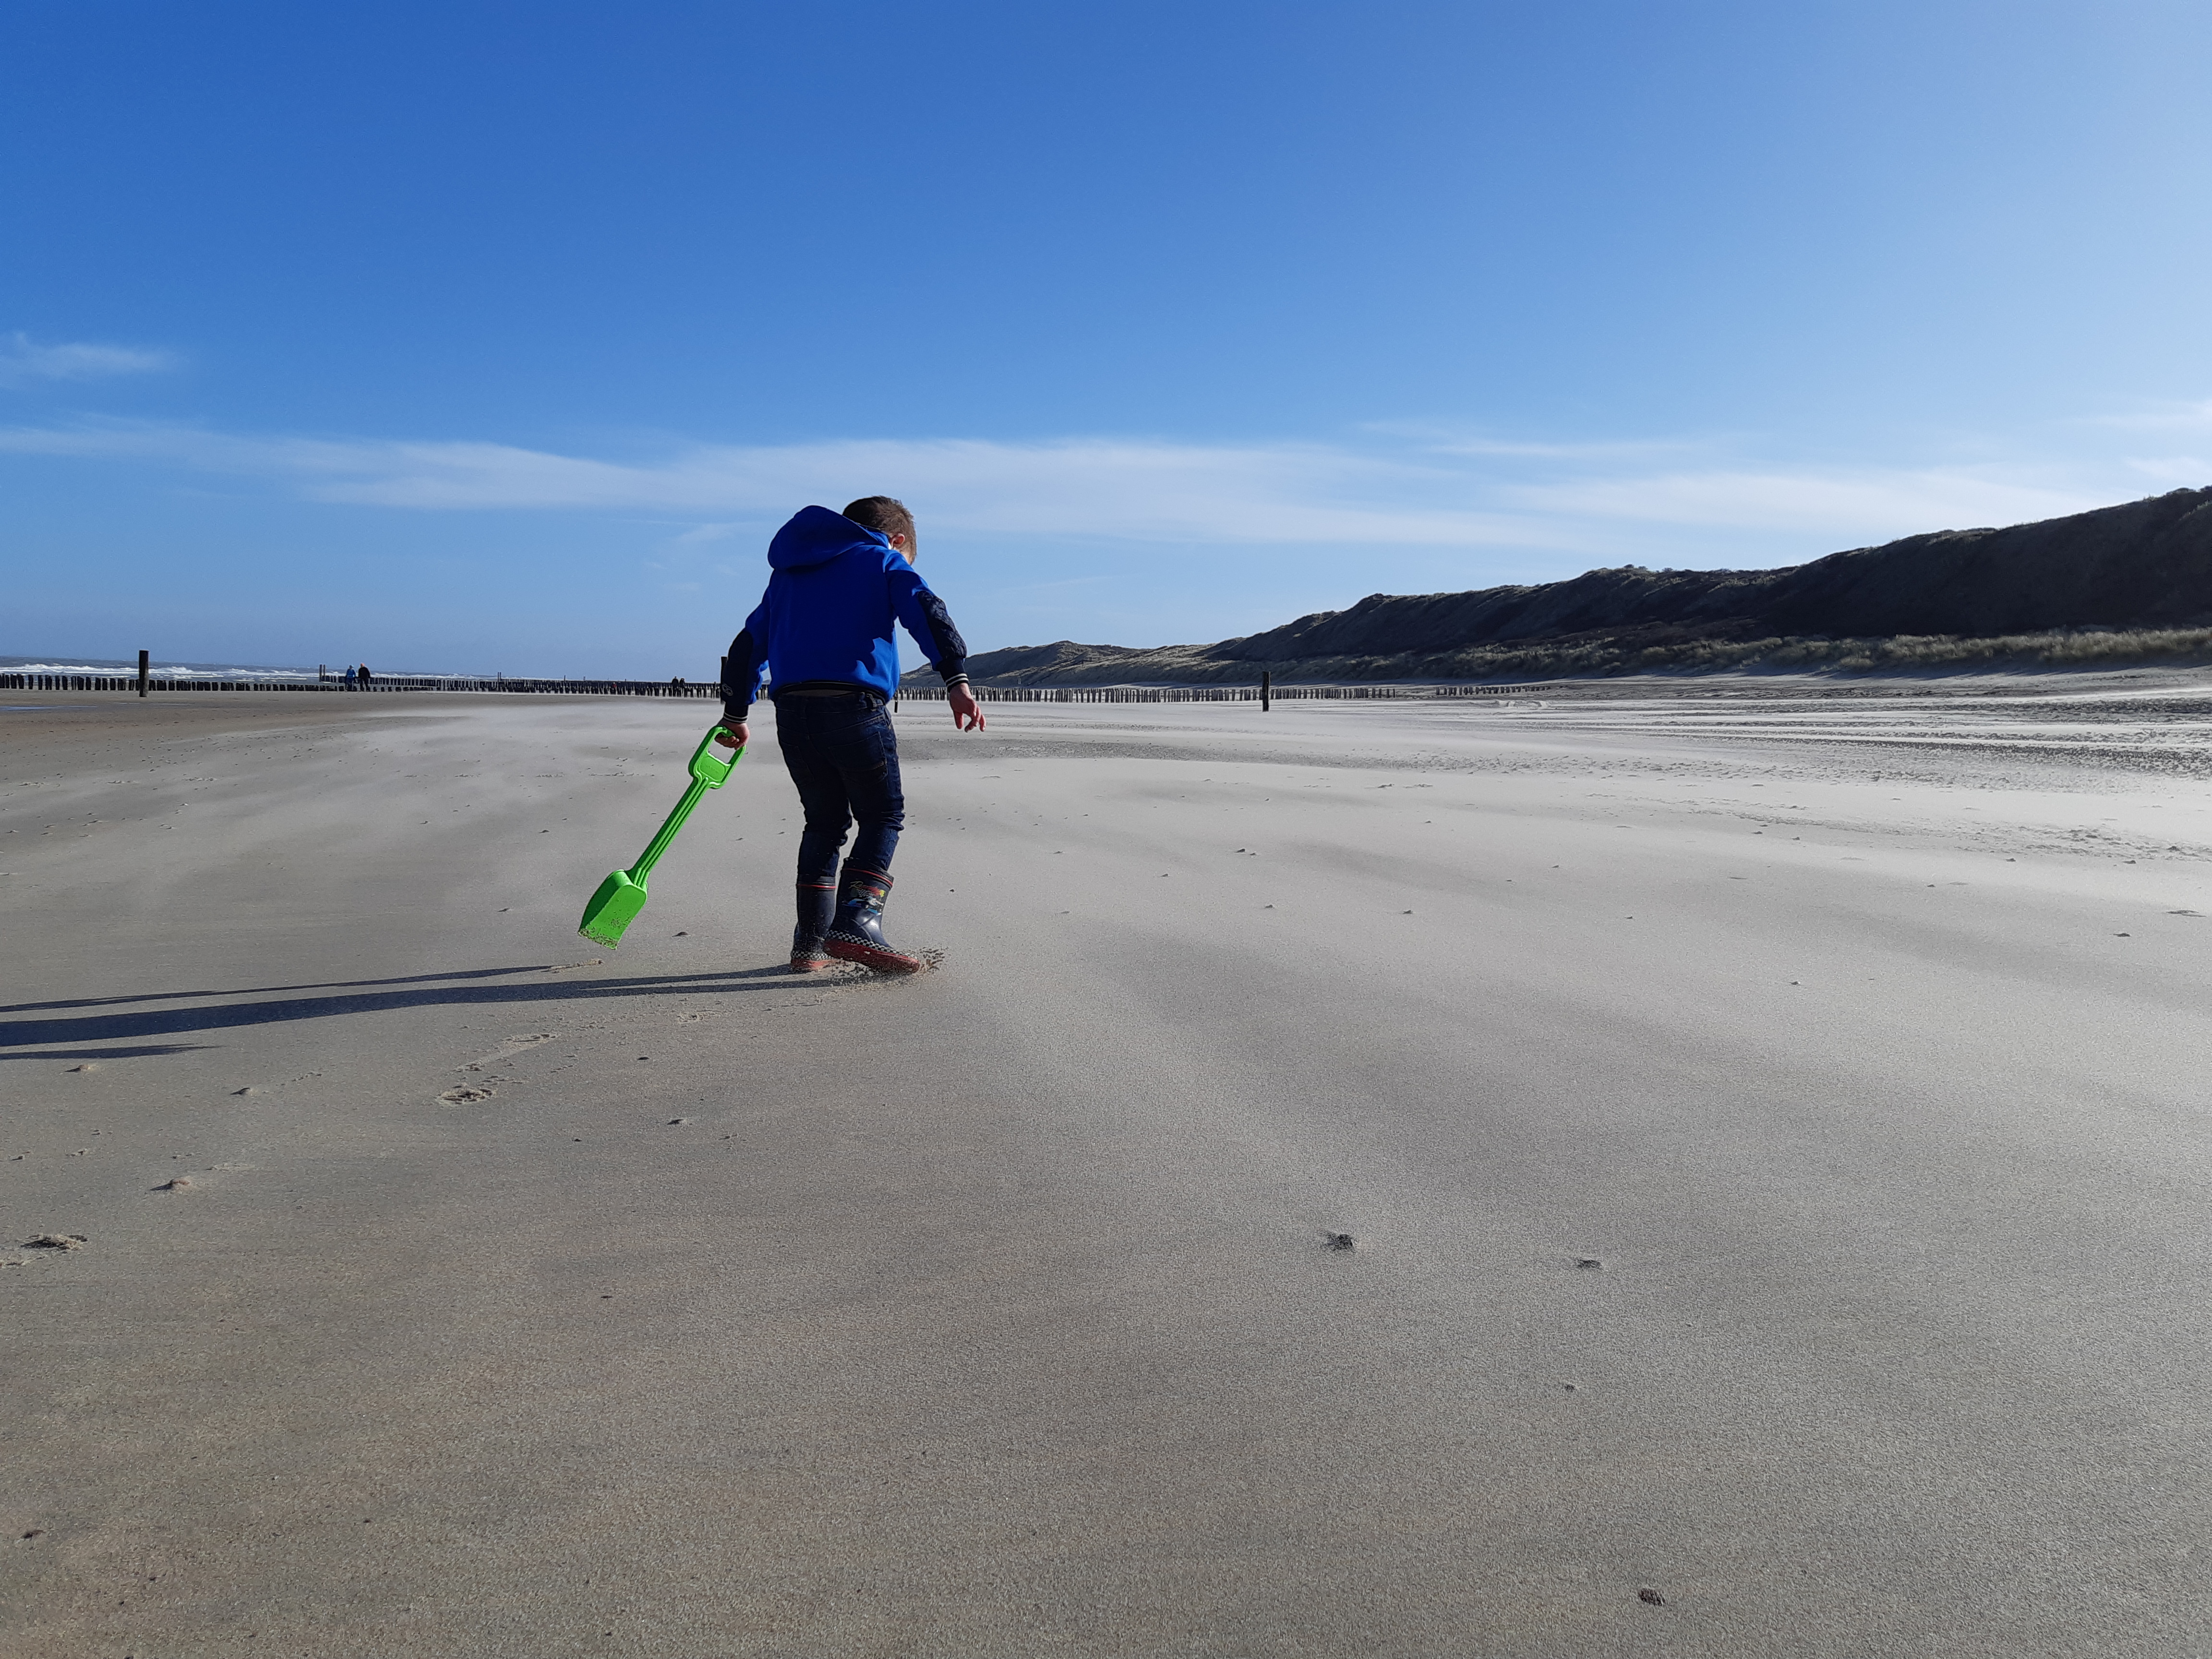
beach, strand, kid, sand, vacation, recreation, fun, landscape, coast, cloud, walking, asphalt, sea, vehicle, ocean, tourism